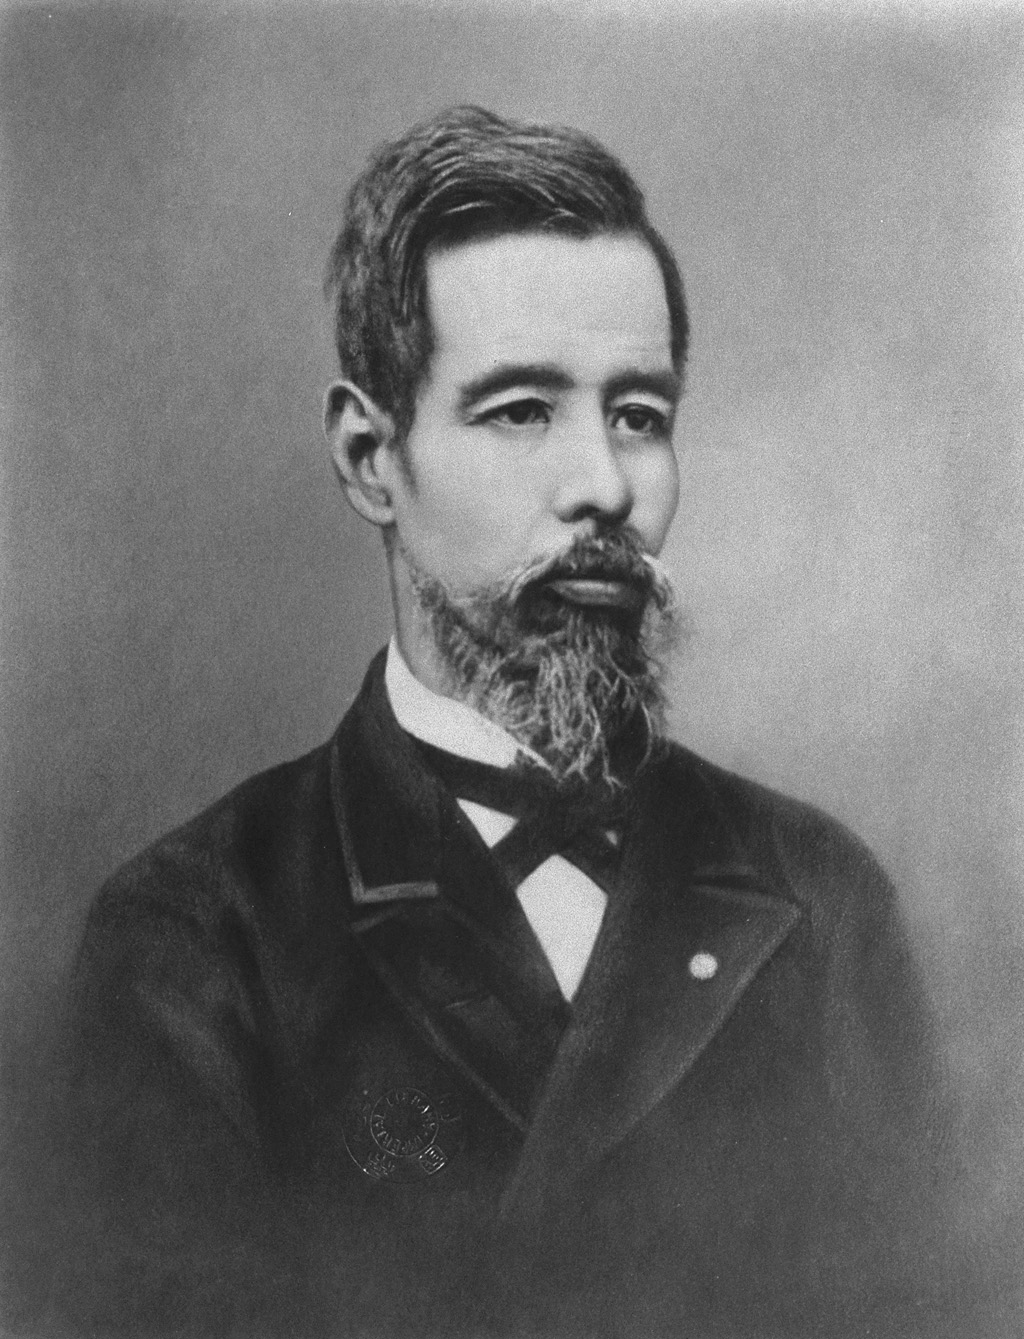
มุตสึ มูเนมิตสึ

| name = มุตสึ มูเนมิตสึ陸奥 宗光
| image = Mutsu_Munemitsu.jpg
| image_size = 200px
| caption = ภาพถ่ายของมุตสึ มูเนมิตสึ
| birth_place = Kii Province, ญี่ปุ่น
| death_place = คิตะ, ญี่ปุ่น
| spouse = มุตสึ เรียวโกะ
| other_names = มุตสึ โยโนซูเกะ
| occupation = นักการทูต รัฐมนตรี
| nationality = ญี่ปุ่น
ไฟล์:RyokoMutsu.jpg|200px|right|thumb|ภาพถ่ายของมุตสึ เรียวโกะ ภริยาคู่ชีวิตของมุตสึ มูเนมิตสึมุตสึ มูเนมิตสึ (, 20 สิงหาคม 1844-24 สิงหาคม 1897) เป็นรัฐบุรุษและนักการทูตชาวญี่ปุ่นใน ยุคเมจิ ของญี่ปุ่น
== ช่วงชีวิต ==
มุตสึเกิดในครอบครัวซามูไรที่รับใช้ตระกูลโทกูงาวะ แต่พ่อของเขาคือดาเตะ มูเนฮิโระเป็นซามูไรหัวก้าวหน้าที่ต้องการโค่นล้มระบอบโชกุนและเชิดชูองค์พระจักรพรรดิ ต่อมามุตสึได้เข้าฝึกทหารเรือที่ ศูนย์ฝึกทหารเรือ ของคัตสึ ไคชูที่โคเบะพร้อมกับซากาโมโตะ เรียวมะและอิโต ฮิโรบูมิ
== ก้าวเข้าสู่การเมือง ==
หลังจากเข้าสู่ยุคเมจิ มุตสึก็ได้เป็นผู้ว่าราชการถึง 2 จังหวัดคือจังหวัดเฮียวโงะและจังหวัดคานางาวะ แต่ก็มีอันต้องติดคุกนานถึง 5 ปีระหว่างปี ค.ศ. 1878 ถึงปี ค.ศ. 1883 เพราะไปติดต่อกับไซโง ทากาโมริในช่วงกบฏซัตสึมะ หลังจากออกจากคุกเขาก็ได้กลับเข้าร่วมรัฐบาลอีกครั้งในกระทรวงการต่างประเทศ (ประเทศญี่ปุ่น)|กระทรวงการต่างประเทศ ในปี ค.ศ. 1884 มุตสึได้เดินทางไปศึกษาต่อที่ ยุโรป หลังจากเรียนจบเขาก็ได้เดินทางไปยัง วอชิงตัน ดี.ซี. ในฐานะรัฐมนตรีในปี ค.ศ. 1888 เพื่อแก้ไขสนธิสัญญาที่ไม่เป็นธรรมระหว่างญี่ปุ่นและสหรัฐอเมริกา
ในปี ค.ศ. 1890 หลังจากที่เดินทางกลับจากอเมริกามุตสึก็ได้รับเลือกตั้งเป็นสมาชิกสภาผู้แทนราษฎรจังหวัดวากายามะเขต 1 ต่อจากนั้นเขาก็ได้เป็นรัฐมนตรีว่าการกระทรวงการต่างประเทศในสมัยของ อิโต ฮิโรบูมิ นายกรัฐมนตรีในขณะนั้นซึ่งเป็นเพื่อนสนิทของมุตสึตั้งแต่สมัยเรียนทหารเรือ จากนั้นเขาก็ได้เดินทางไปแก้ไขสนธิสัญญาชิโมโนเซกิ
== บั้นปลายชีวิต ==
มุตสึหลังจากวางมือทางการเมืองเขาใช้ชีวิตที่เหลือกับมุตสึ เรียวโกะ ภริยาคู่ชีวิตก่อนจะถึงแก่อสัญกรรมด้วยโรควัณโรคที่บ้านพักในแขวงคิตะ (โตเกียว)|แขวงคิตะ หลังจากผ่านวันเกิดของเขาเพียง 4 วัน
หมวดหมู่:ซามูไร
หมวดหมู่:นักการเมืองญี่ปุ่น
หมวดหมู่:รัฐมนตรีว่าการกระทรวงการต่างประเทศญี่ปุ่น
หมวดหมู่:บุคคลจากจังหวัดวากายามะ
หมวดหมู่:เสียชีวิตจากวัณโรค
หมวดหมู่:บากูมัตสึ
หมวดหมู่:คาโซกุ
หมวดหมู่:ฮากูชากุ
หมวดหมู่:สนธิสัญญาชิโมโนเซกิ